Han campaigns against Minyue

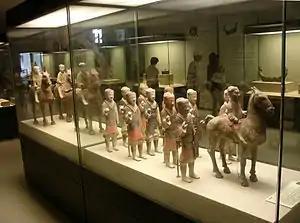
Western Han miniature pottery infantry (foreground) and cavalry (background); in 1990, when the tomb complex of Emperor Jing of Han ("r". 157 – 141 BC) and his wife Empress Wang Zhi (d. 126 BC) was excavated north of Yangling, over 40,000 miniature pottery figures were unearthed. All of them were one-third life size, smaller than the 8,000-some fully life size soldiers of the Terracotta Army buried alongside the First Emperor of Qin. Smaller miniature figurines, on average 60 centimeters (24 in) in height, have also been found in various royal Han tombs where they were placed to guard the deceased tomb occupants in their afterlife.

In 135 BC, war broke out when Minyue invaded Nanyue. Zhao Mo, the king of Nanyue, asked for and received the military assistance of the Han. In 180 BC, Zhao had offered to submit as a vassal and the Han agreed, a decision that was partly based on Zhao's ancestral roots in northern China. An army led by the generals Wang Hui and Han Anguo was ordered to invade Minyue. The campaign was cut short by palace infighting in the Minyue court. Panicked at news of an invasion, the younger brother of the Minyue king Zou Ying, Zou Yushan, conspired with the royal court to depose Ying. Yushan killed his brother with a spear, decapitated the corpse, and sent the head to Wang. The Han forces withdrew soon after.